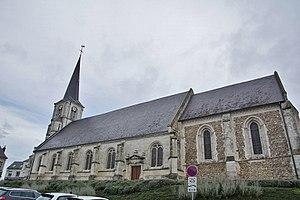
église Notre Dame
Bretteville-du-Grand-Caux est une commune française située dans le département de la Seine-Maritime en région Normandie.